History of Novi Sad

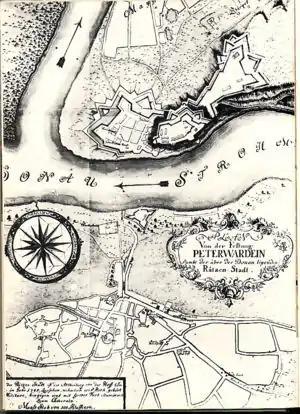
Map of Novi Sad (Ratzen Stadt) from 1745

At the outset of the Habsburg rule, people of Orthodox faith were forbidden from residing in Petrovaradin, thus Serbs were largely unable to build homes in the town. Because of this, a new settlement was founded in 1694 on the left bank of the Danube. The initial name of this settlement was "Ratzen Stadt" (Serbian: "Racki Grad", meaning "the Serb City" in English). Another name used for the settlement was "Peterwardein Schantz" (Serbian: "Petrovaradinski Šanac"). In 1718, the inhabitants of the village of Almaš were resettled to Petrovaradinski Šanac, where they founded Almaški Kraj ("the Almaš quarter").